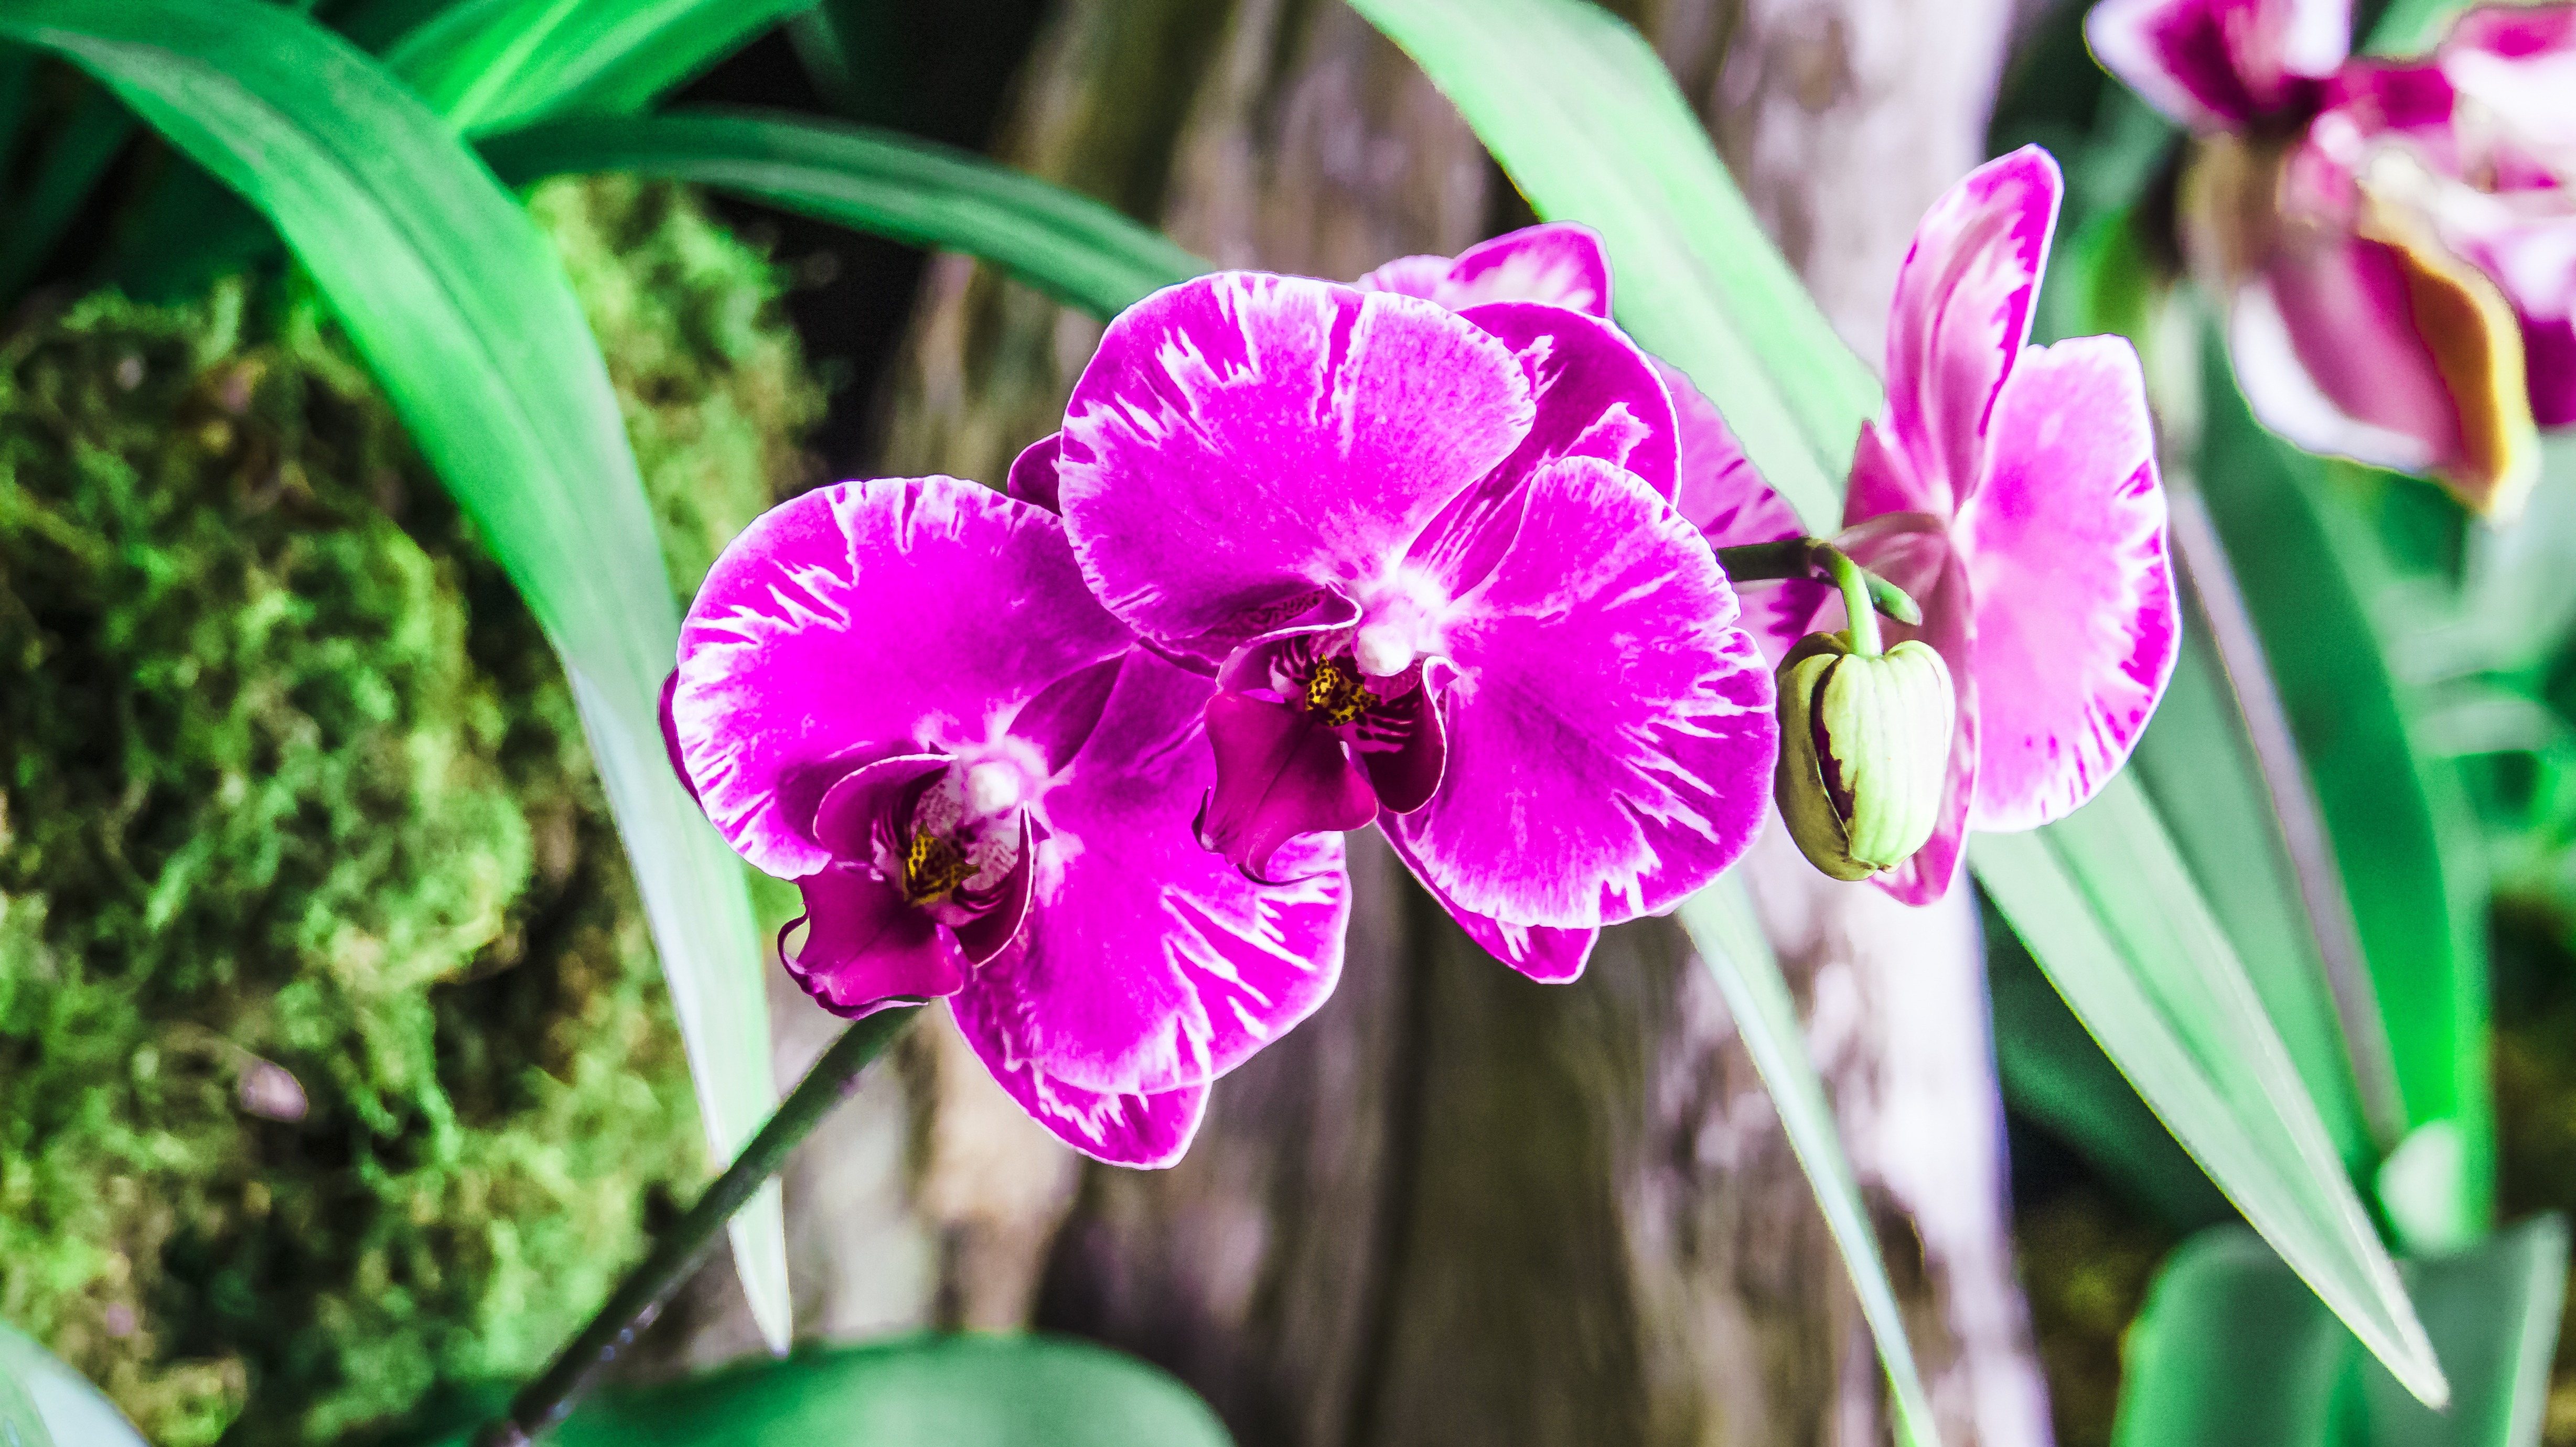
nature, blossom, plant, flower, purple, petal, green, fresh, botany, colorful, flora, orchid, wildflower, close up, beautiful, blooms, macro photography, flowering plant, cattleya, land plant